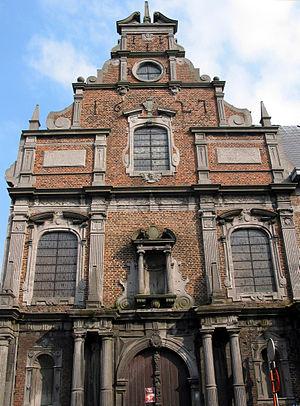
Braine-le-Comte (Belgique), façade de l'église du couvent des Dominicains (XVIIe siècle).
La Chapelle et le couvent des Dominicains est un ancien édifice religieux érigé durant la première moitié du XVIIᵉ siècle à Braine-le-Comte, en Belgique. La façade de la chapelle, de style renaissance, est son aspect le plus remarquable. Réalisée sous la direction et selon les plans du frère Paul Collez, elle fut consacrée en 1630 par l'Archevêque de Cambrai, Monseigneur François Van der Burch. Désacralisée la chapelle est utilisée aujourd'hui comme espace culturel.
Cette page regroupe l'ensemble du patrimoine immobilier classé de la ville belge de Braine-le-Comte.